BLK Jeez

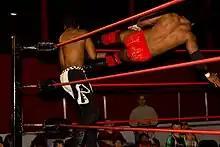
BLK Jeez performing a dropkick on Lionel Knight

Following the title loss, BLK Jeez took another hiatus from CZW in order to perform another tour with BJW. He made his return to CZW on February 18, 2012, with a victory over Homicide. On May 12, BLK Jeez challenged Drake Younger for the World Junior Heavyweight Championship, but was unsuccessful in reclaiming the title. After Joker retired from wrestling in September, BLK Jeez reunited with Ruckus to reform the Blackout as a tag team. The Blackout had their return match in CZW on November 10, where they and the team of Human Tornado and Toby Klein were unsuccessful in winning the World Tag Team Championship from the defending champions 4-Loco (Azrieal and Bandido Jr.). On December 8 at Cage of Death XIV, the Blackout wrestled against Ohio Is For Killers (Dave and Jake Crist) to determine the number one contenders for the World Tag Team Title, but the match ended in a no contest.